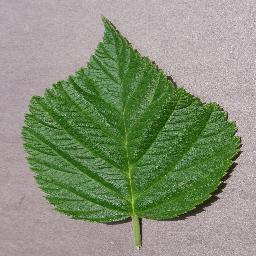
Label: Raspberry___healthy